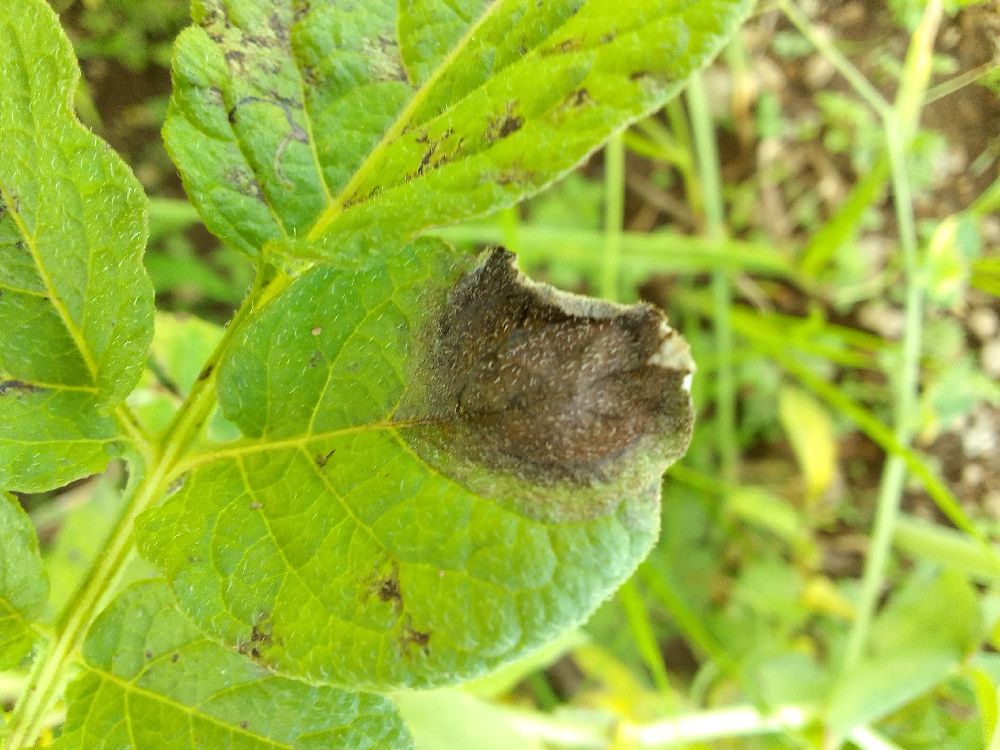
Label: Late blight